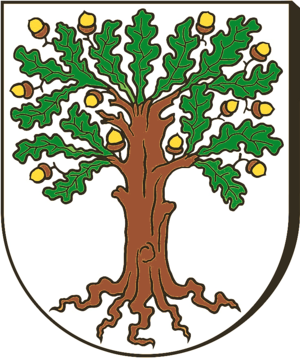
Pohle est une commune allemande située dans l'arrondissement de Schaumbourg dans le land de Basse-Saxe. Elle fait partie de la Samtgemeinde de Rodenberg.